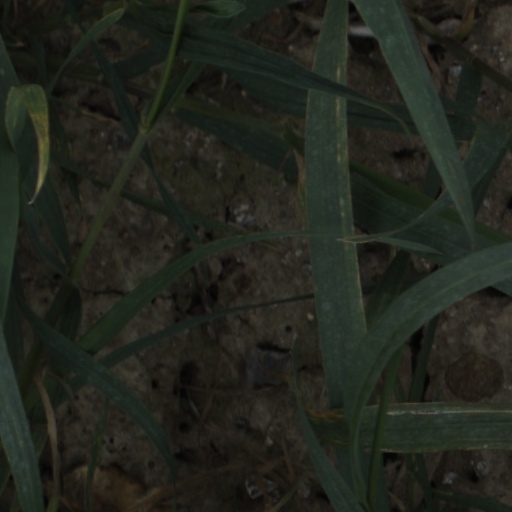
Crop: wheat